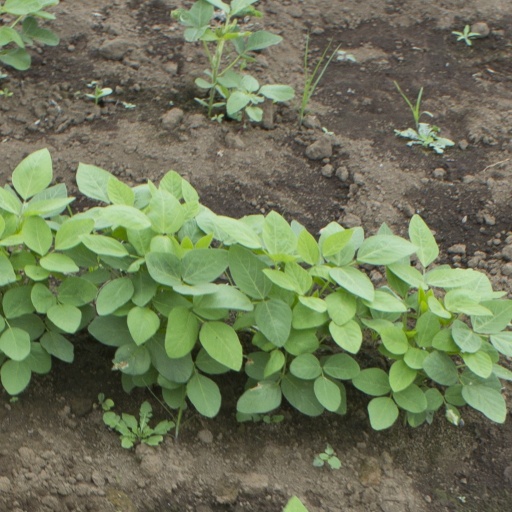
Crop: soybean